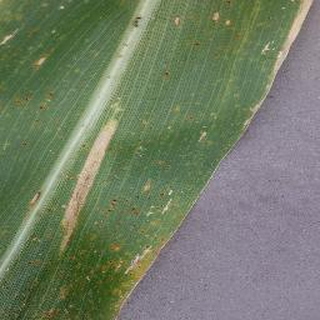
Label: corn_northern_leaf_blight